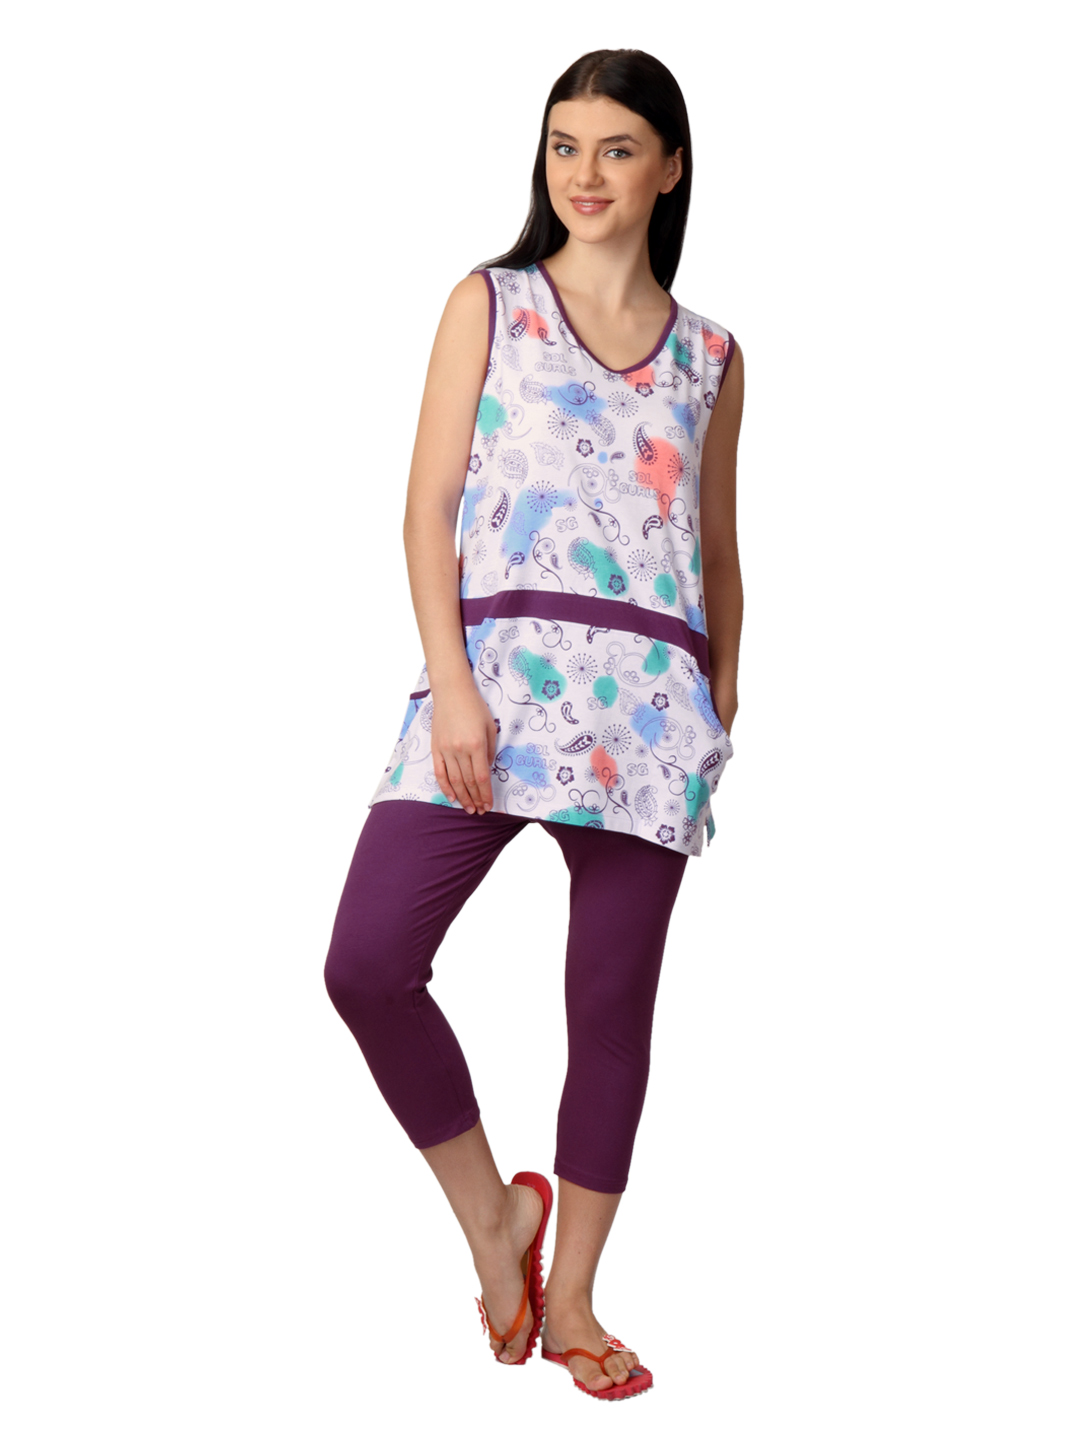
SDL by Sweet Dreams Women Pink & Purple Printed Night Suit S11-3225
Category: Apparel / Loungewear and Nightwear / Night suits
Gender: Women
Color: Purple
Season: Summer 2017
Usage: Casual